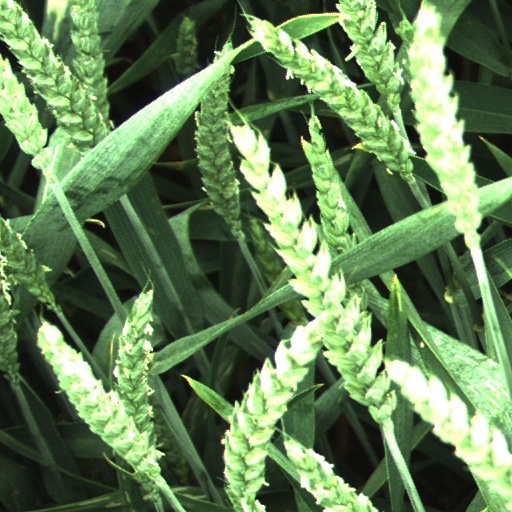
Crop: wheat